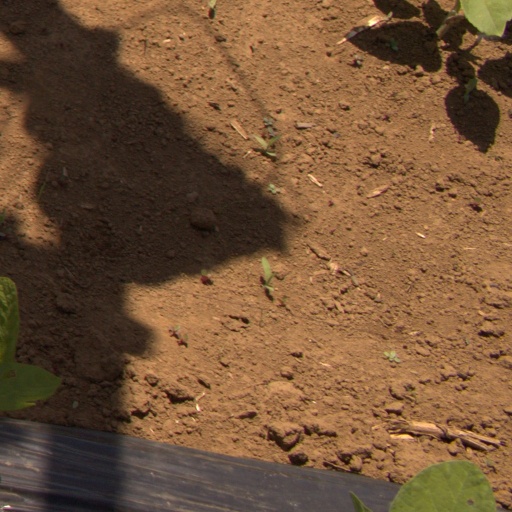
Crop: Jerusalem artichoke